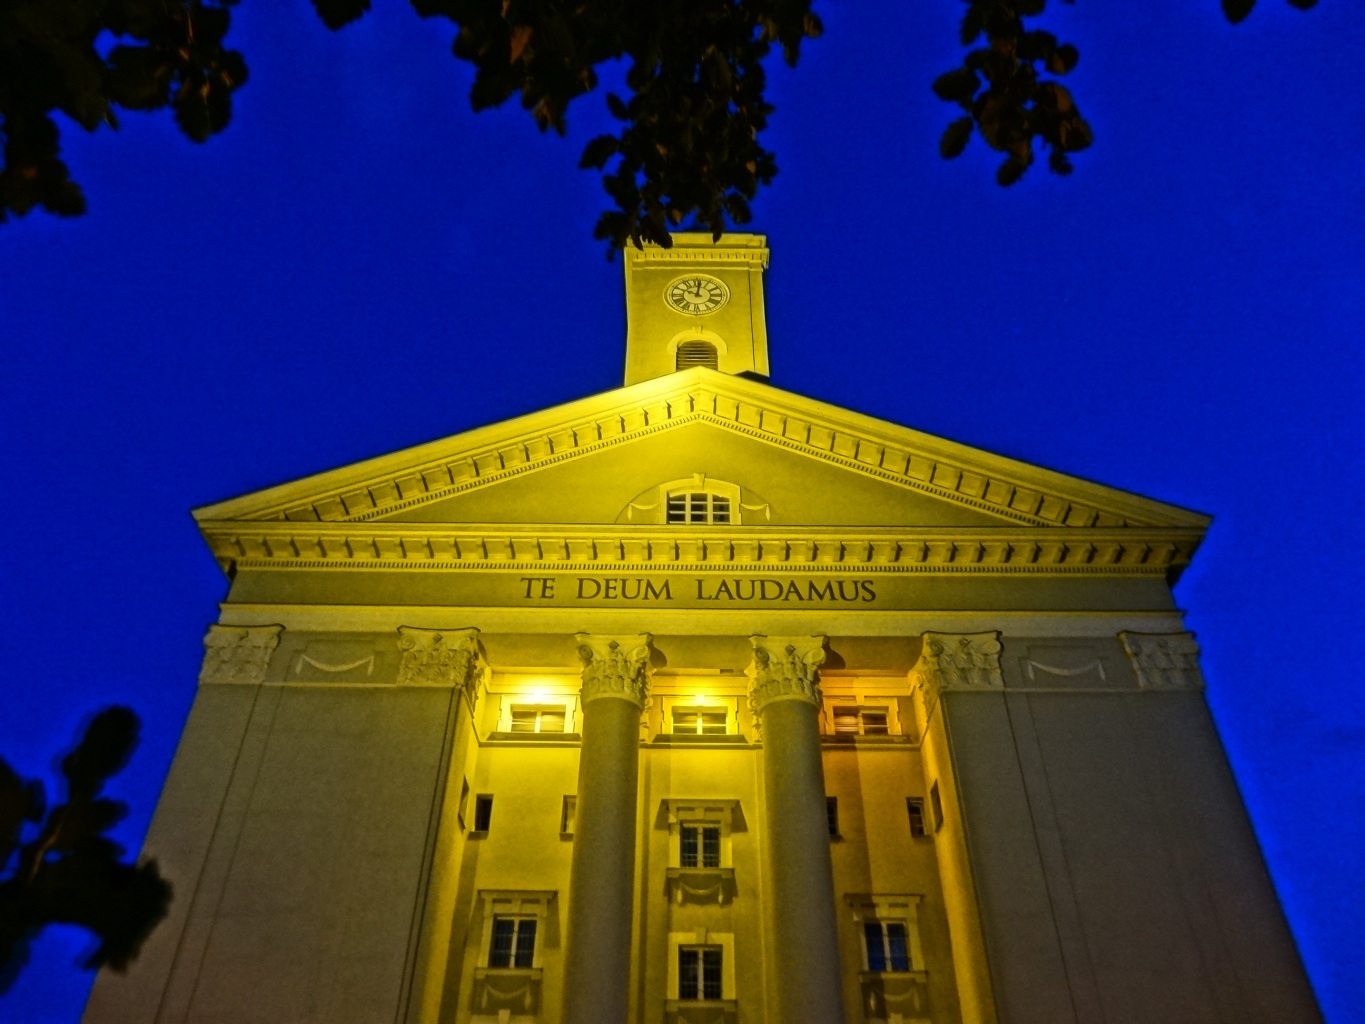
night, building, evening, tower, landmark, facade, church, cathedral, yellow, place of worship, poland, front, st peter's basilica, bydgoszcz, vincent de paul